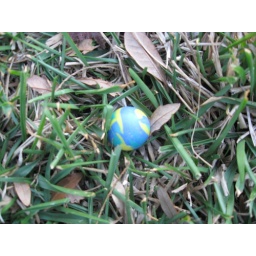
just a random blue ball that was sitting in the grass